RAF Coastal Command during World War II

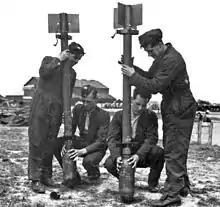
Attaching 60-pdr SAP warheads onto 3 in rocket projectile bodies

Until the fall of France in 1940, the function of Coastal Command and its aircraft was to cover the English Channel, North Sea and Western Approaches. But the fall of Western Europe and Norway resulted in a vast hostile coastline from the North Cape to the Bay of Biscay. The entry of Italy into the war extended that threat to the Mediterranean. The Irish Sea covering the British western ports required a further three flying-boat squadrons. In total, a further 200 long-range aircraft were needed. The Blackburn Botha was unsuitable and the Anson and Hudson were expected to act as interim solutions. The Anson in particular had limited range and did not possess the capacity to carry heavy weaponry needed to sink a submarine.